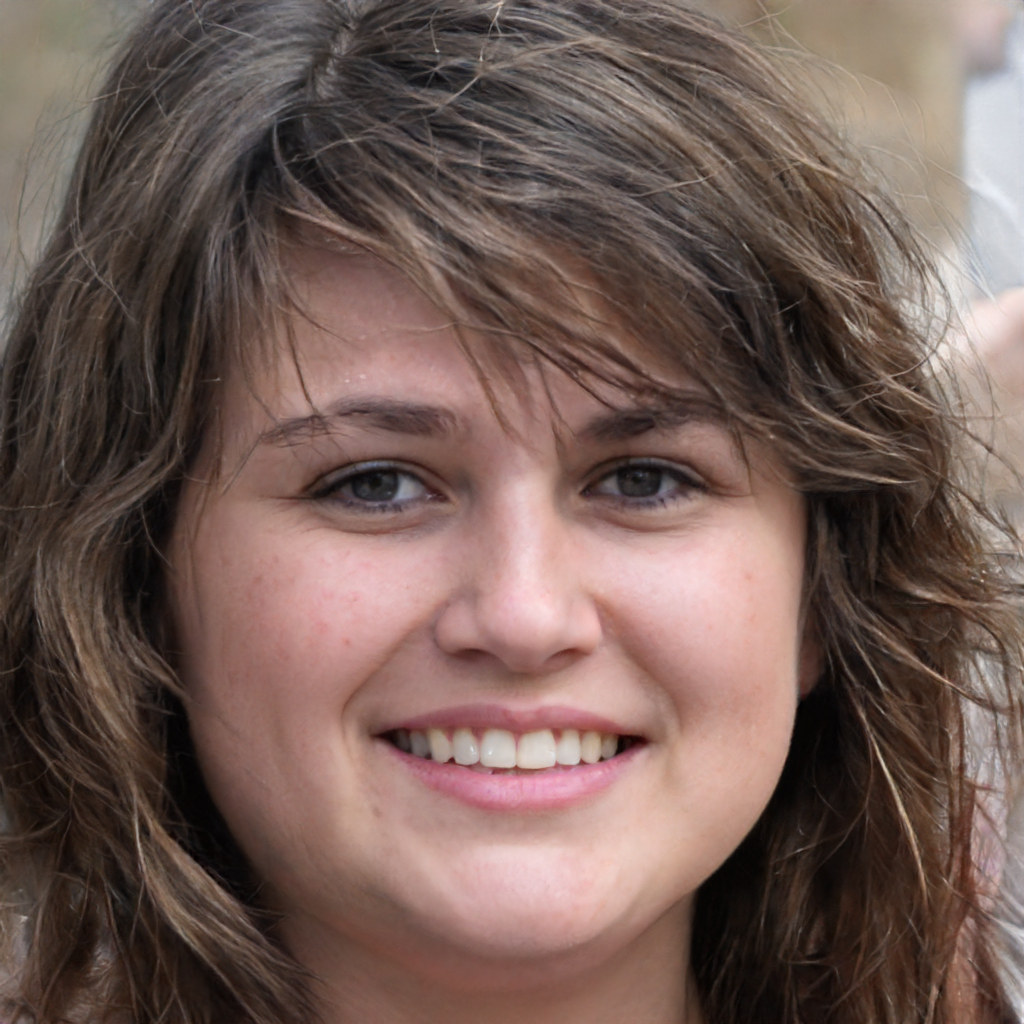
Gender: Female